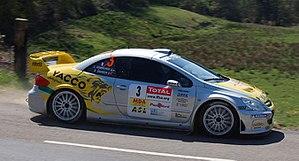
David Salanon au Rallye Lyon-Charbonnière en 2007
Le Rallye Lyon-Charbonnières, dit « Le Charbo », est un rallye automobile actuellement basé autour de Lyon, instauré par l’Automobile Club du Rhône, le Moto-Club du Rhône, et la Société des Eaux Minérales de Charbonnières.